Eleonora cockatoo

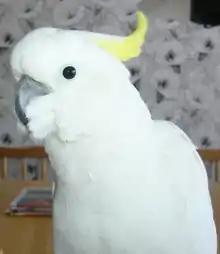
Head and upper body detail

It is the smallest of the four subspecies of "Cacatua galerita", at approx. long and weighing between . Apart from the size difference, the Eleonora differs from the greater sulphur crested in that it doesn't have as prominent white eyerings (they often are a pale blue), the crest of an Eleonora is often less curved and it doesn't have the pointy upper mandible, which is only found in "Cacatua galerita galerita". Although a smaller and lighter bird, in practice it may be difficult to differentiate this subspecies from the Triton cockatoo.